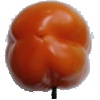
Label: Pepper Orange 1